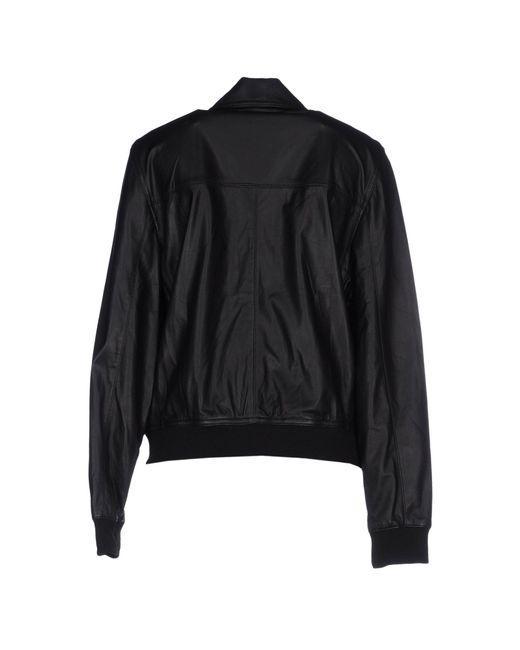
Schwarze Nylon Langarm Freizeitjacke